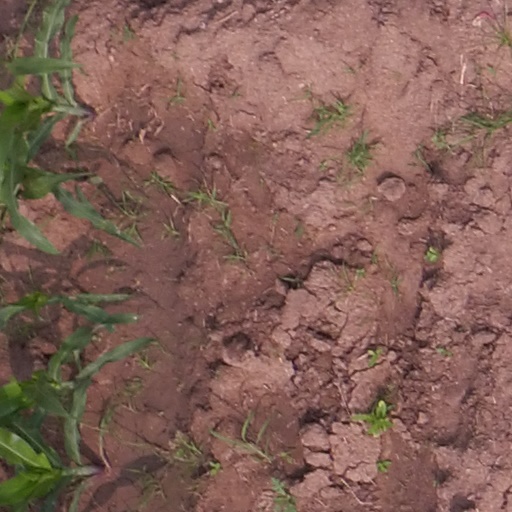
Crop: maize; corn